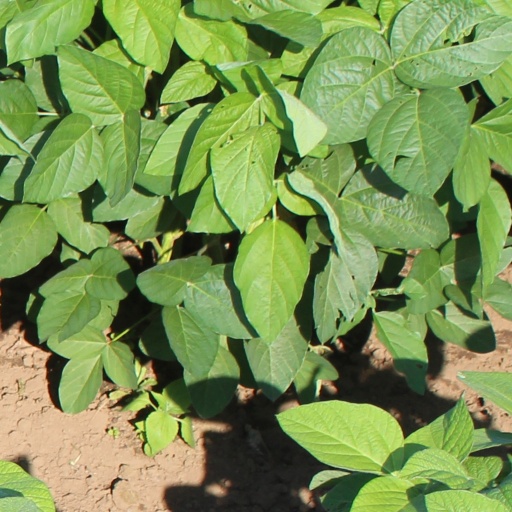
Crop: soybean